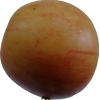
Label: apple